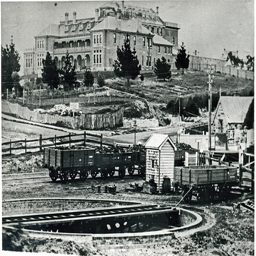
A wagon rides on a track in an old town
this is a old photo of a railroad with a large building behind it
An old fashioned picture of a train yard.
A very large building and a cart on a road.
Vintage photograph of train yard and large building.